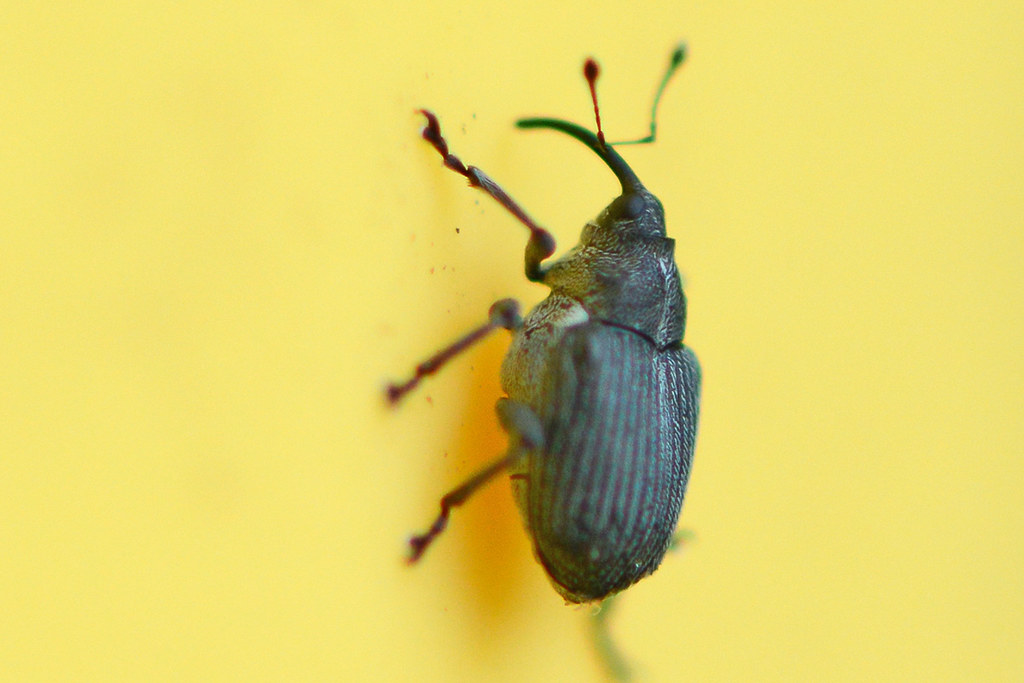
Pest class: Cabbage_seedpod_weevil